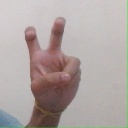
अक्षर: ई